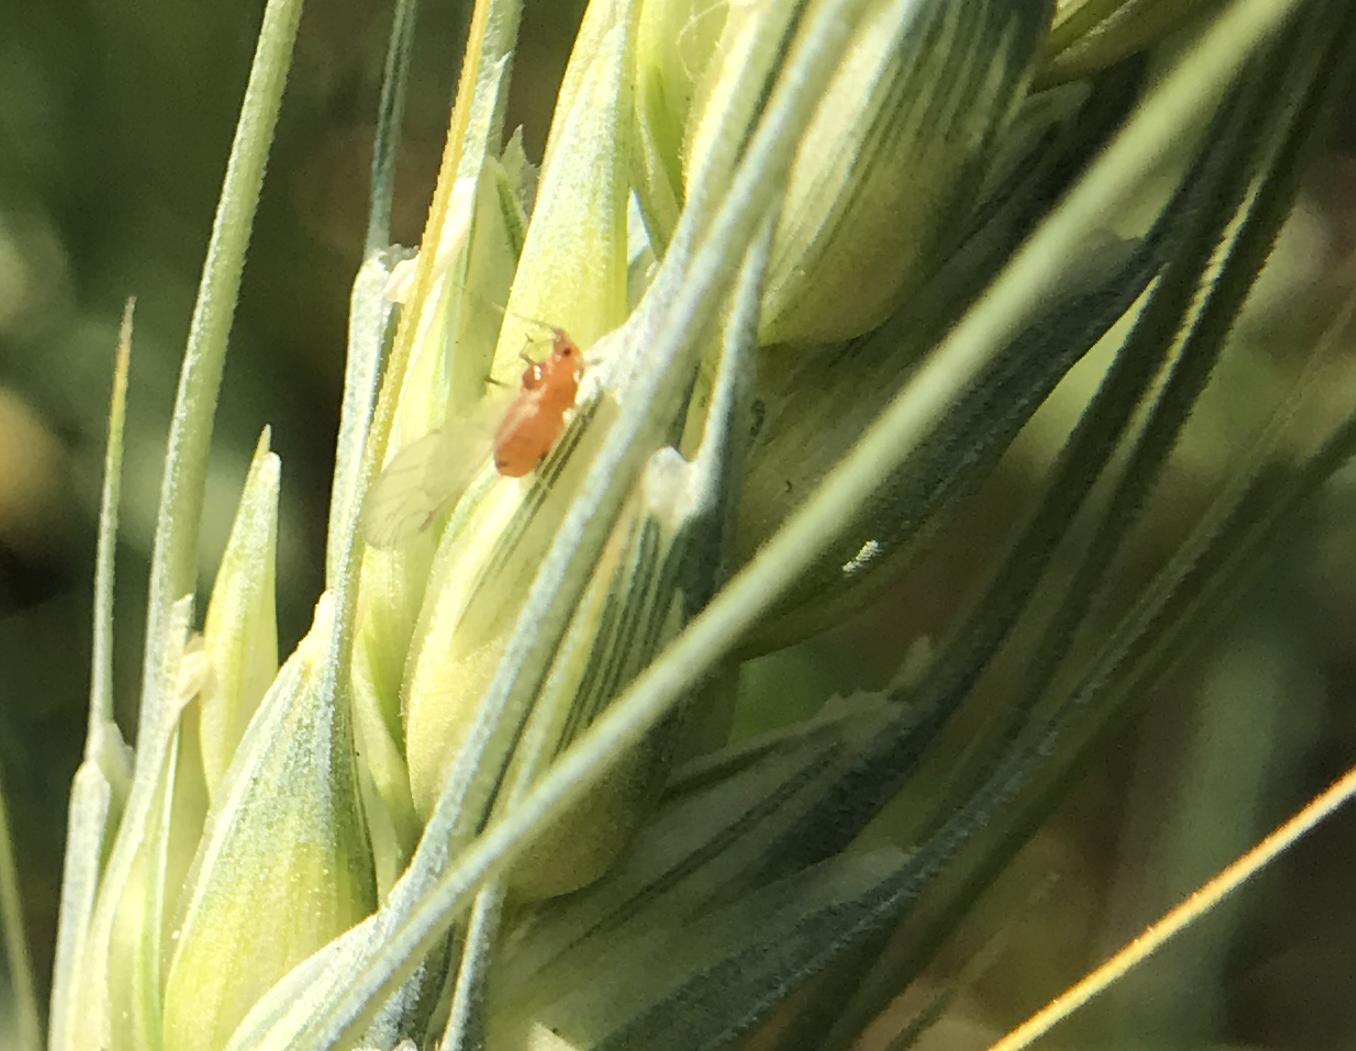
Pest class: english_grain_aphid